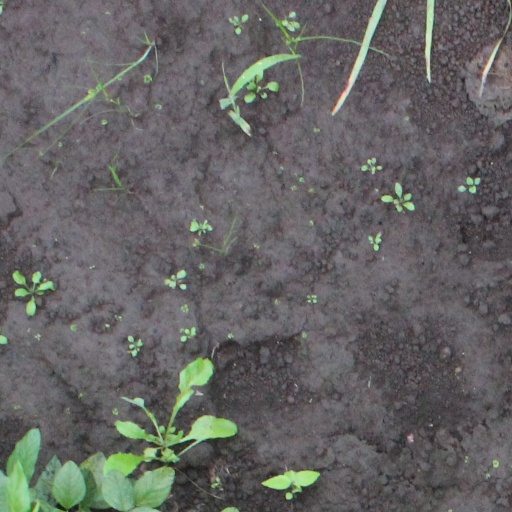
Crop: soybean